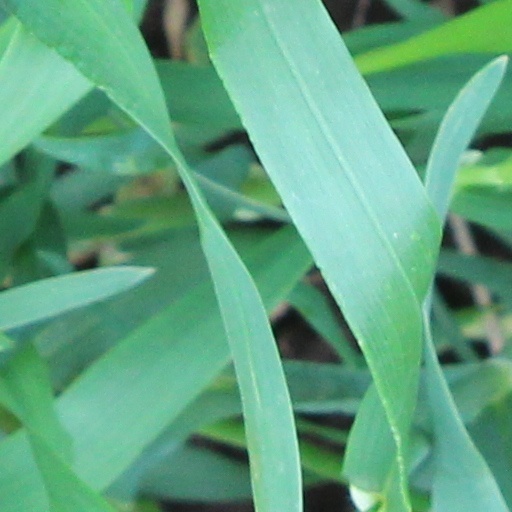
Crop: wheat